USS Forrestal

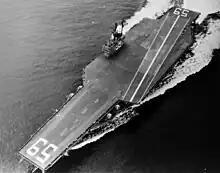
"Forrestal" undergoing sea trials, 29 September 1955.

"Forrestal"'s keel was laid down at Newport News Shipbuilding on 14 July 1952. During construction, her design was adjusted several times—the original telescoping bridge, a design left over from the canceled USS "United States", was replaced by a conventional island structure, and her flight deck was modified to include an angled landing deck and steam catapults, drawing on British innovations. She was launched on 11 December 1954, and commissioned into service on 1 October 1955, with Captain Roy L. Johnson in command.